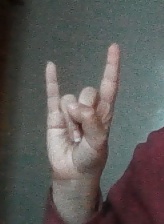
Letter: la